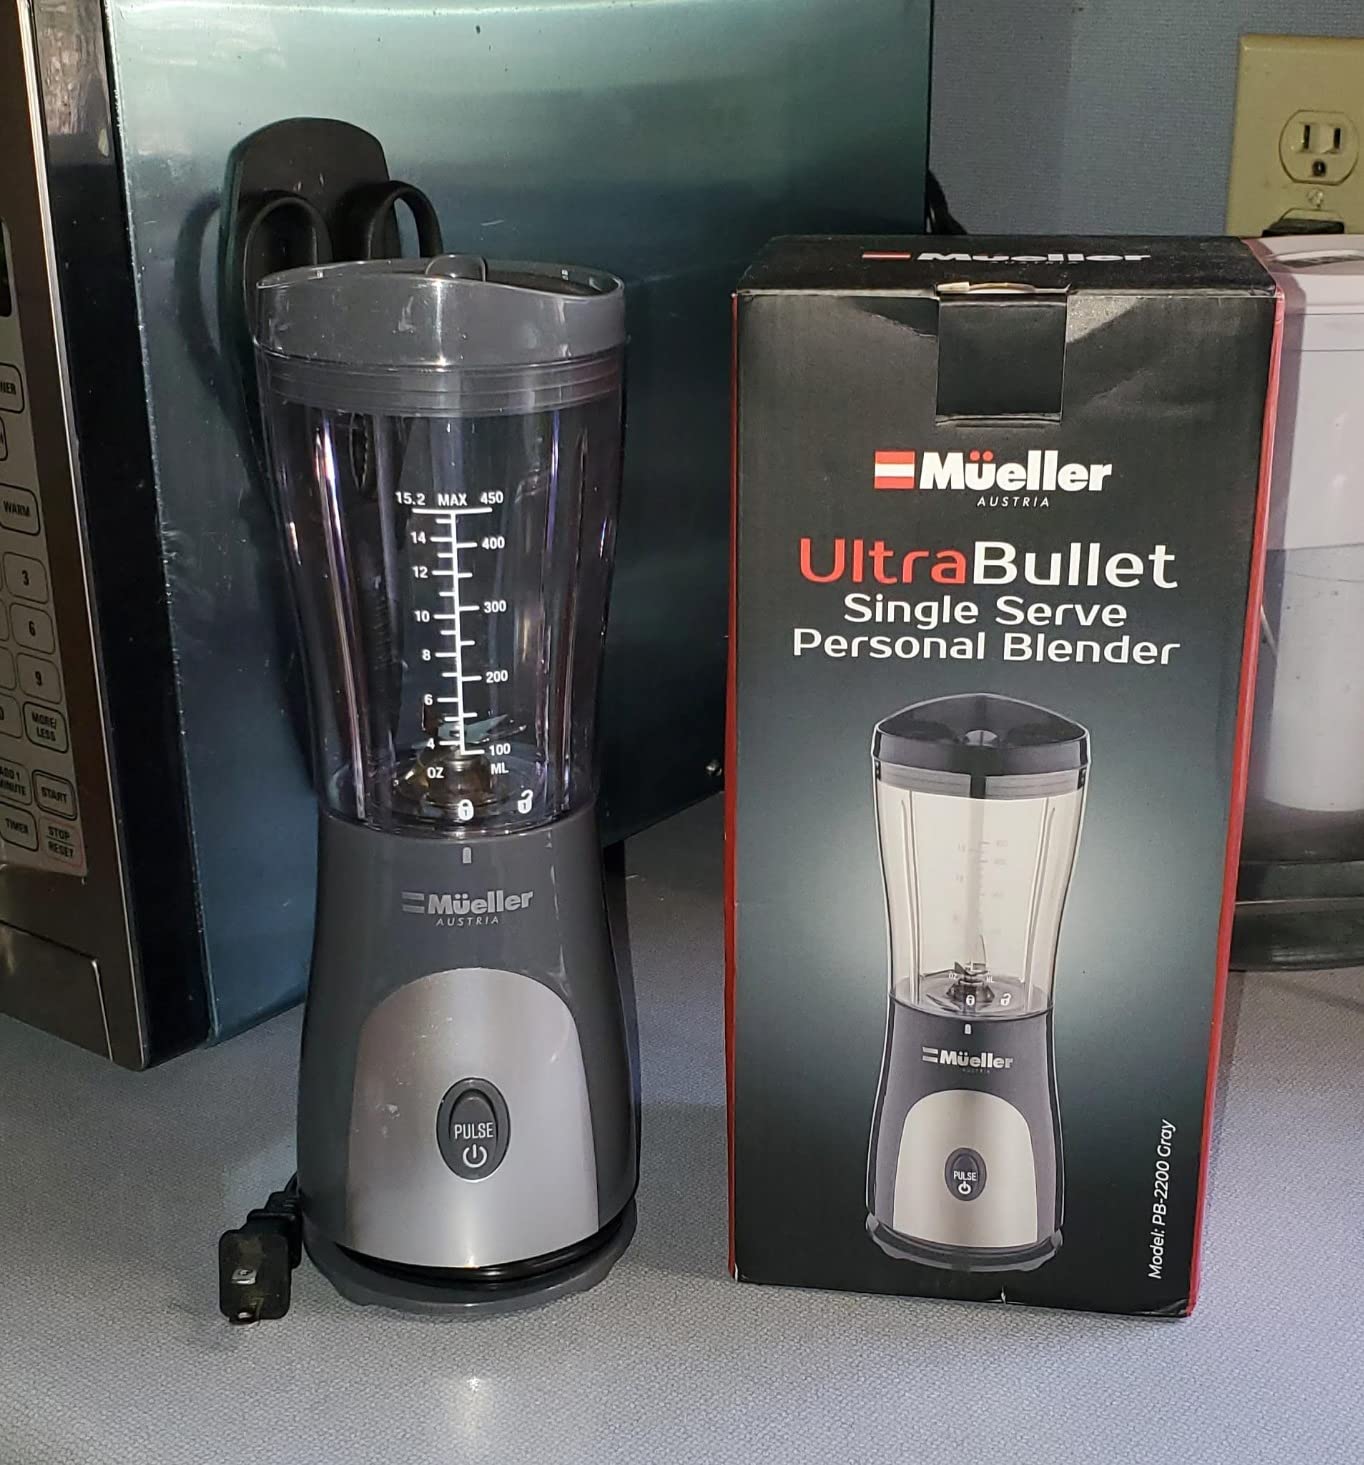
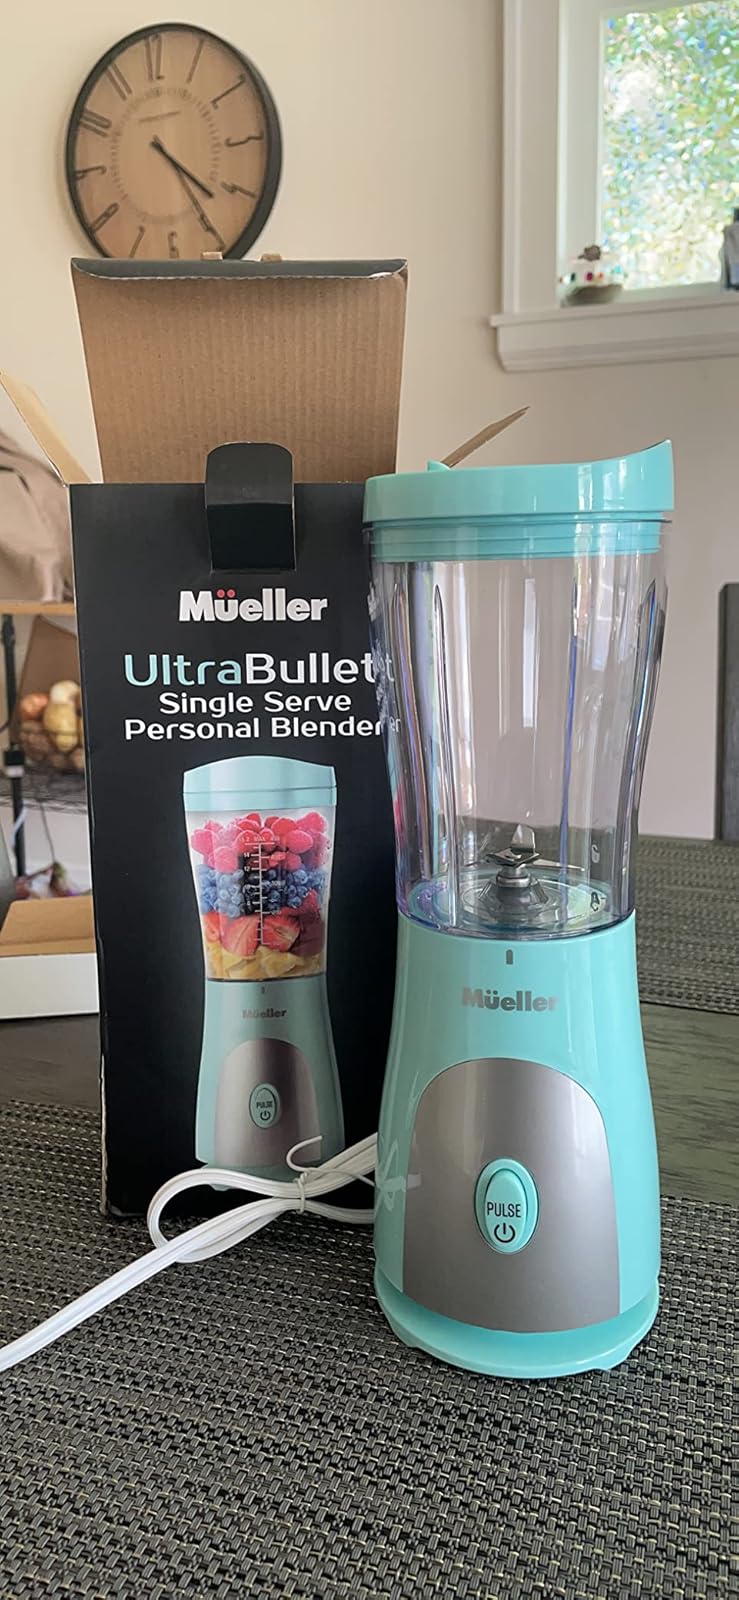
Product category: items_blender
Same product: no